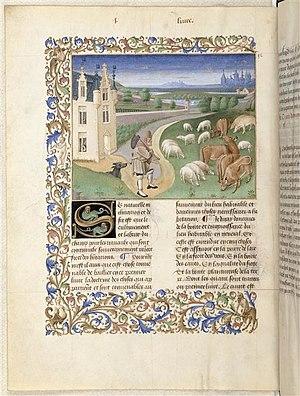
Le Maître du Boccace de Genève est un maître anonyme enlumineur actif entre 1448 et 1475. Peintre d'abord actif dans l'atelier du Maître de Jouvenel, il travaille ensuite dans l'entourage de René d'Anjou à Angers. Le peintre doit son nom de convention d'un manuscrit d'un livre du Boccace : De Casibus ou Du cas des nobles hommes et femmes, traduit par Laurent de Premierfait conservé à la bibliothèque de Genève.